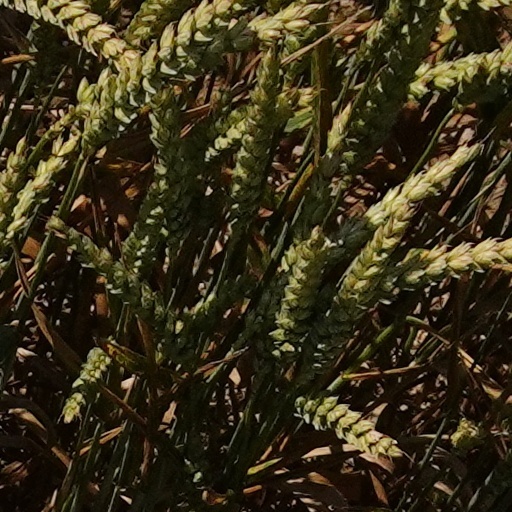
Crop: wheat